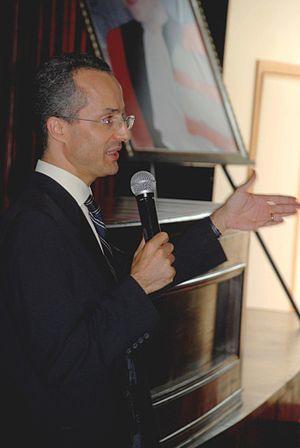
L'Université Mundiapolis